Lugano

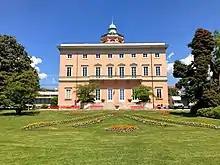
Villa Ciani

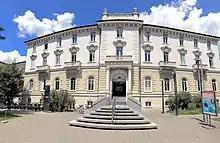
University of Lugano

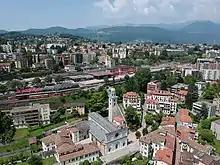
Lugano railway station (above the cathedral) with both SBB and FLP railways. The tracks of the funicular are also visible (to the right of the cathedral)

In Lugano about 63.7% of the population (between age 25–64) have completed either non-mandatory upper secondary education or additional higher education (either university or a University of Applied Sciences).